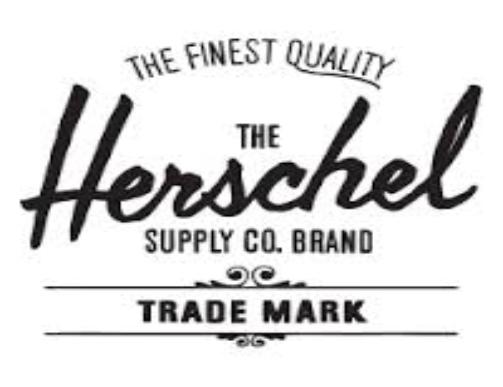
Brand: Herschel Supply
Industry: Clothes